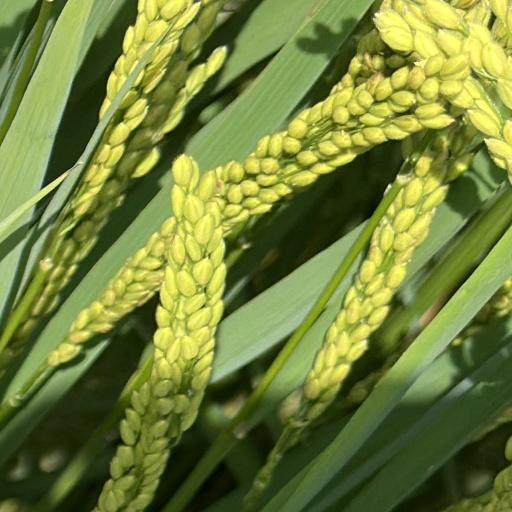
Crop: rice